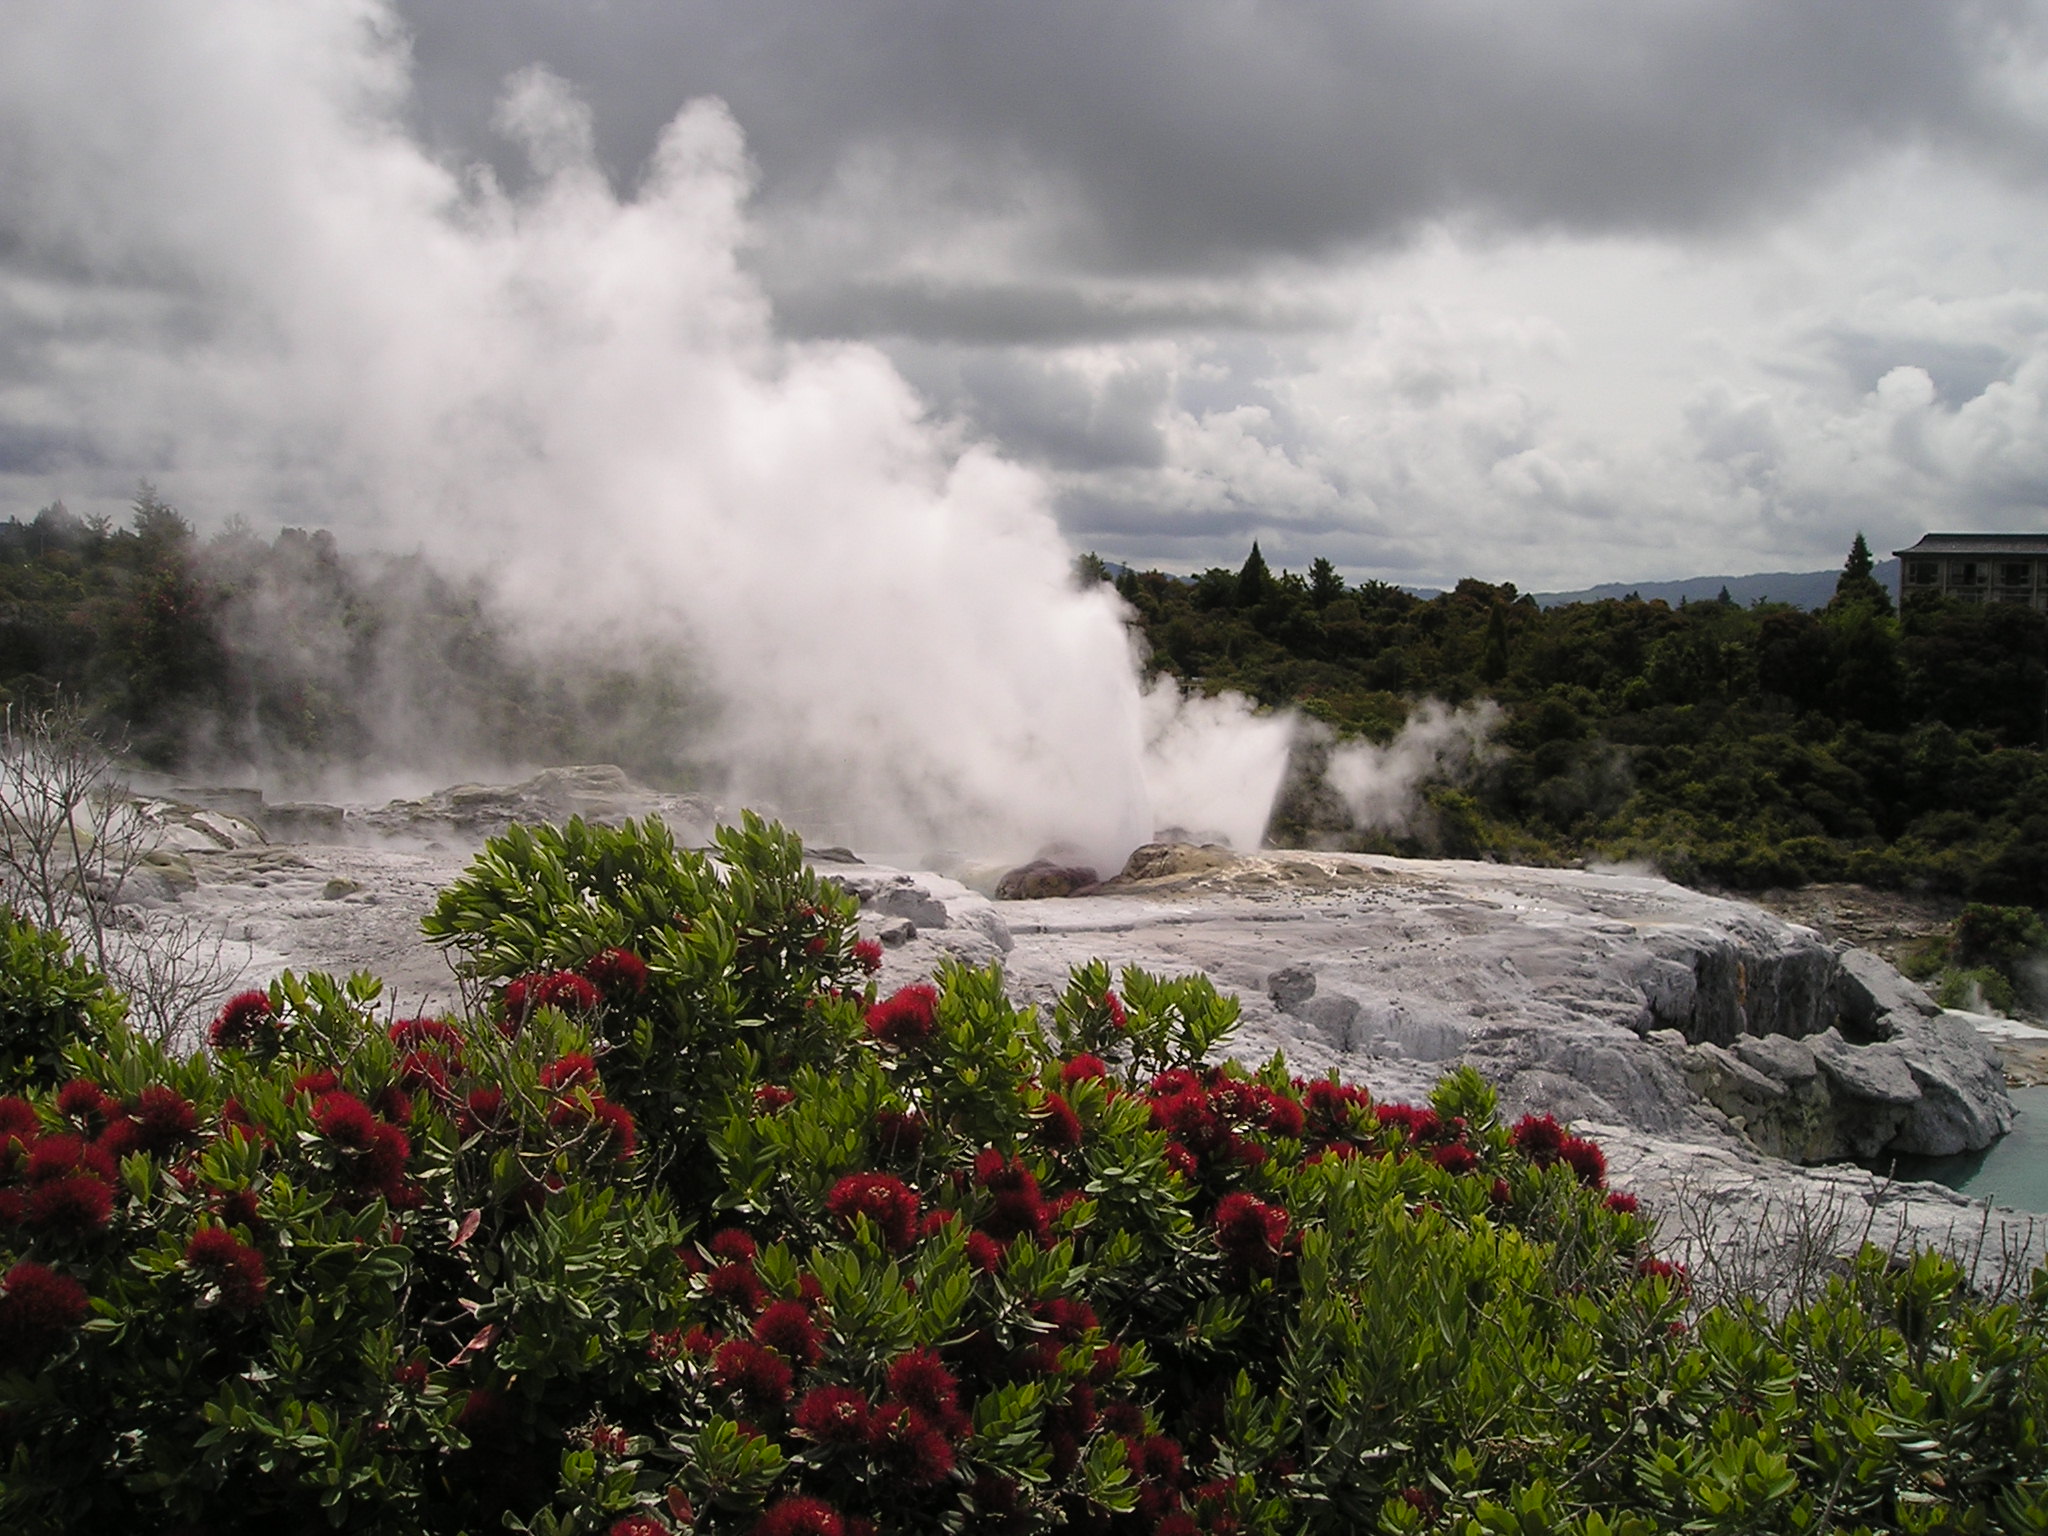
landscape, sea, coast, nature, rock, waterfall, mountain, cloud, steam, flower, body of water, hot, new zealand, water feature, volcanic, landform, geysers, volcanism, geographical feature, atmospheric phenomenon